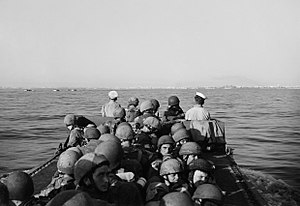
Operation Slapstick
Britiske tropper på vej mod den italienske kyst under Operation Slapstick den 14. september 1943
Operation Slapstick var en del af de allieredes invasion af Italien under 2. verdenskrig den 9. september 1943.